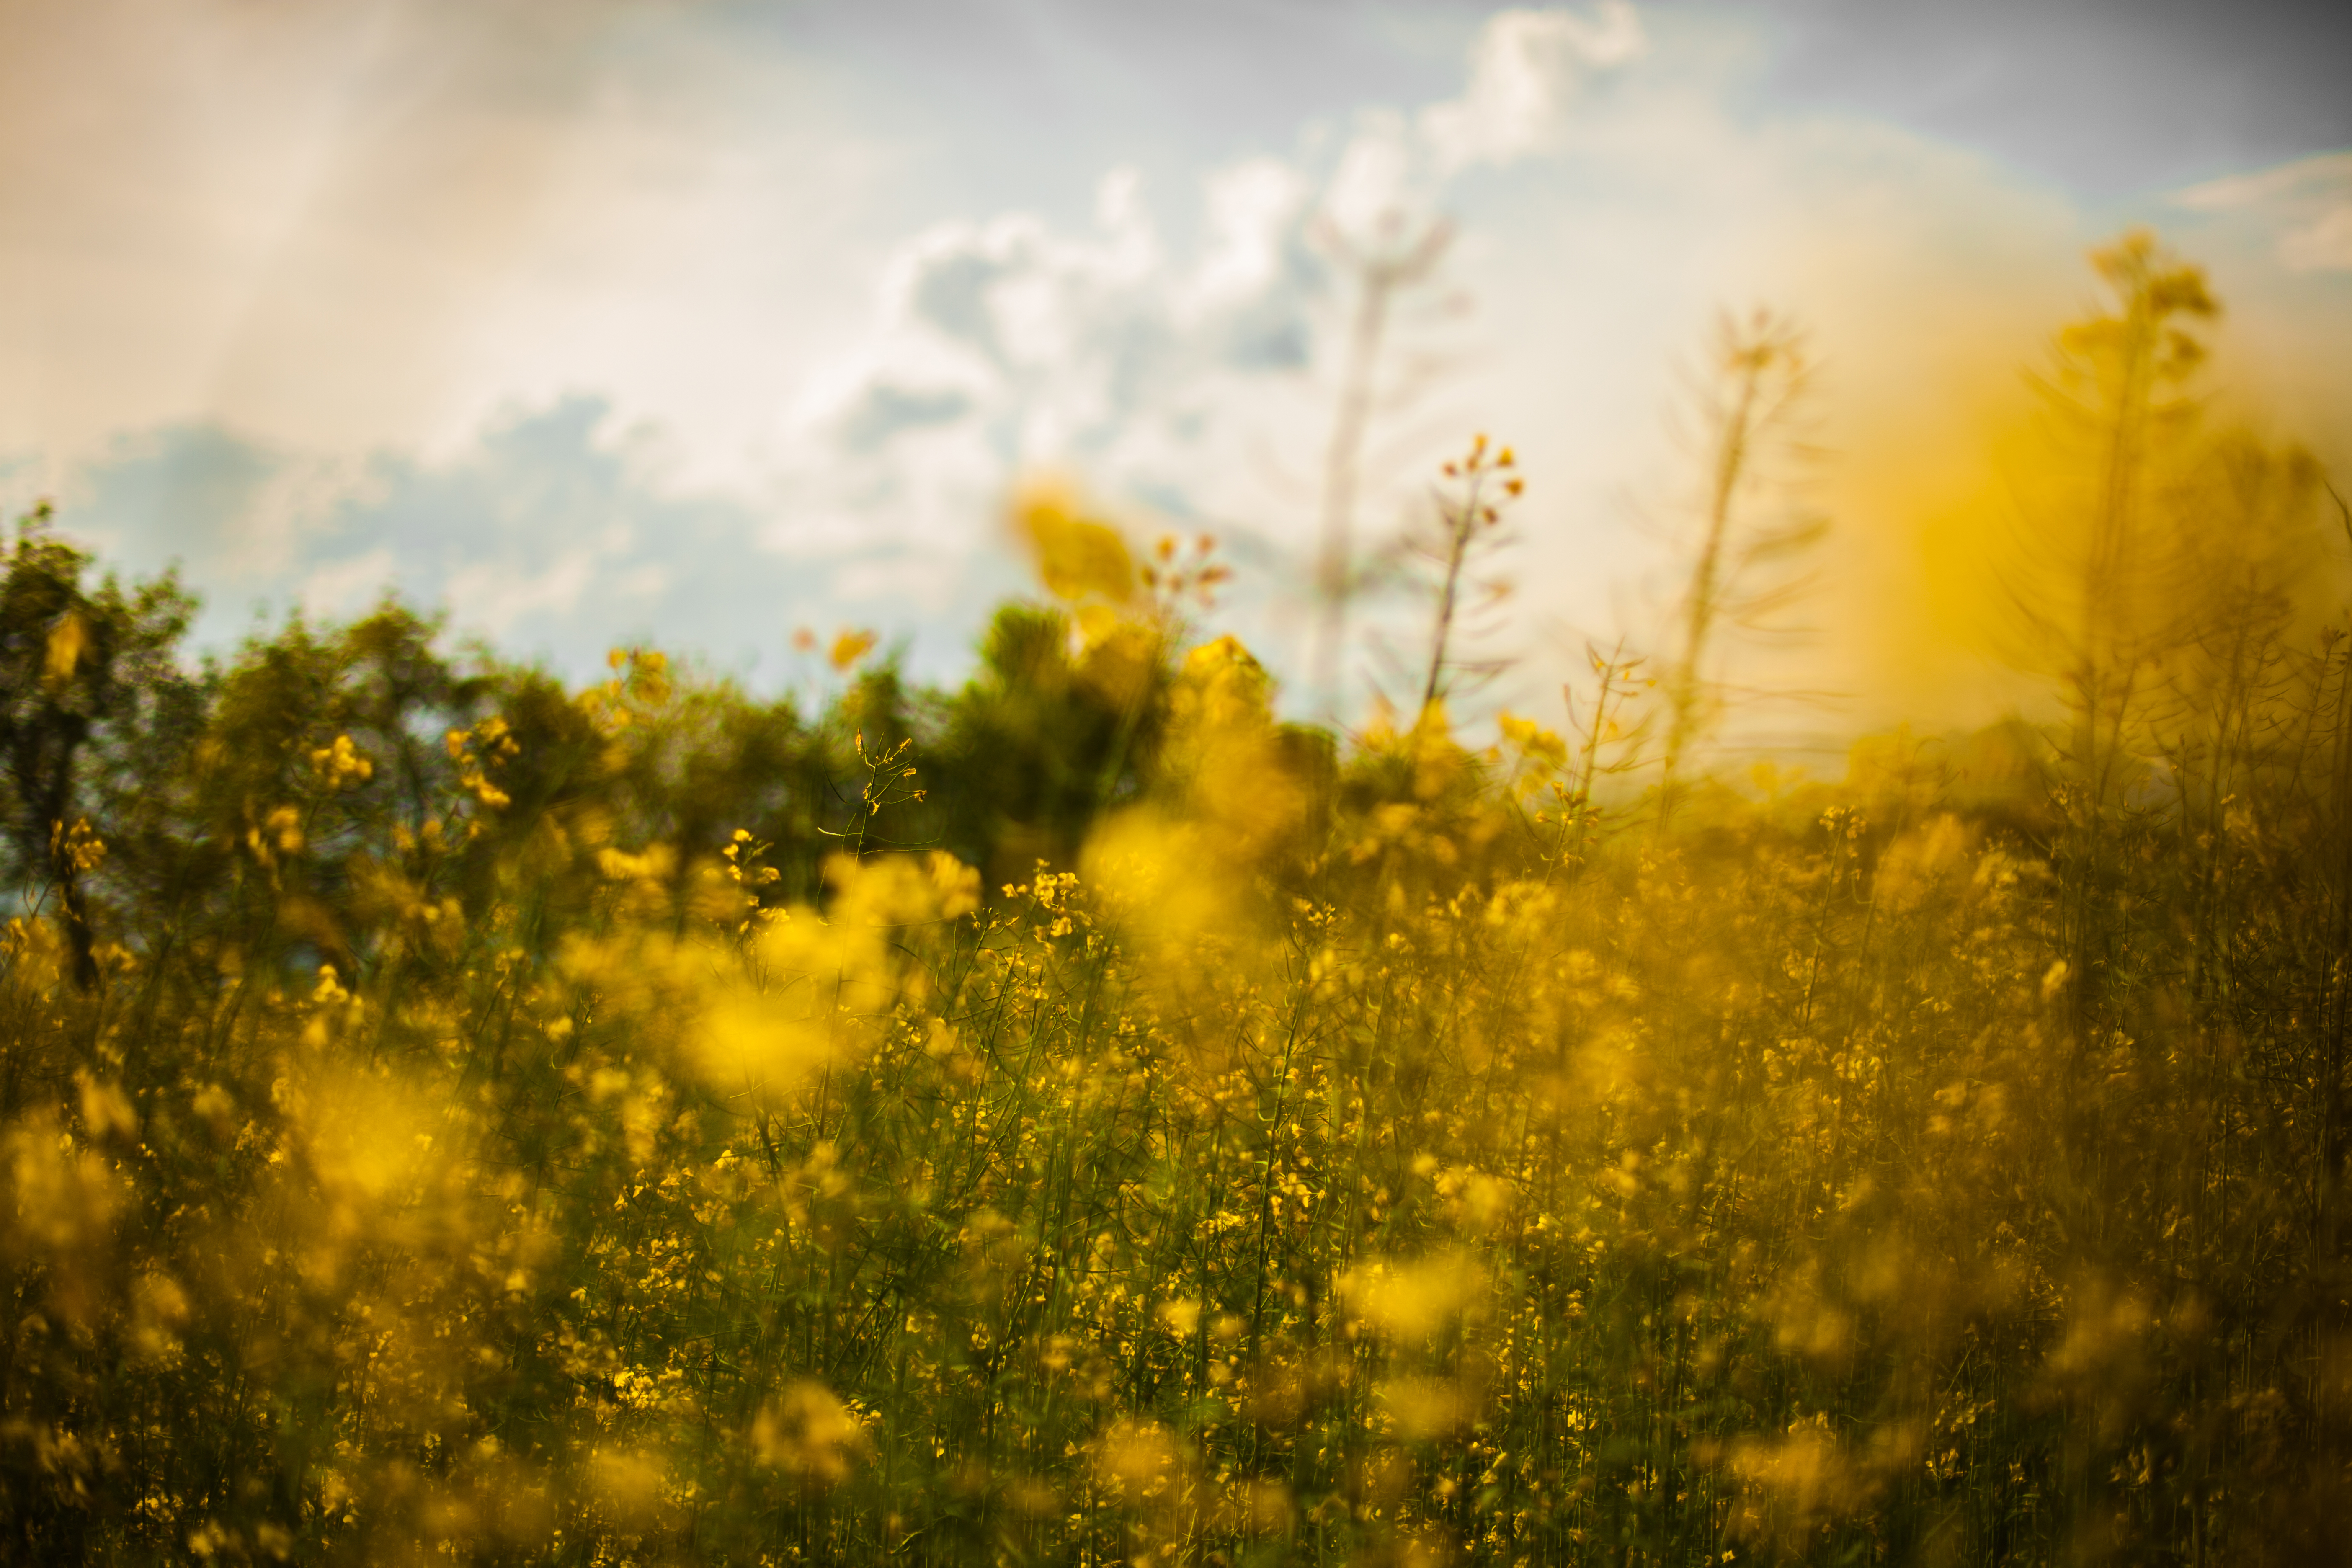
tree, nature, grass, horizon, cloud, plant, sky, sun, sunrise, sunset, mist, field, meadow, prairie, sunlight, morning, leaf, flower, dawn, country, floral, rural, spring, autumn, yellow, agriculture, flora, rapeseed, flowers, brassica, macro photography, rural area, atmospheric phenomenon, grass family, computer wallpaper